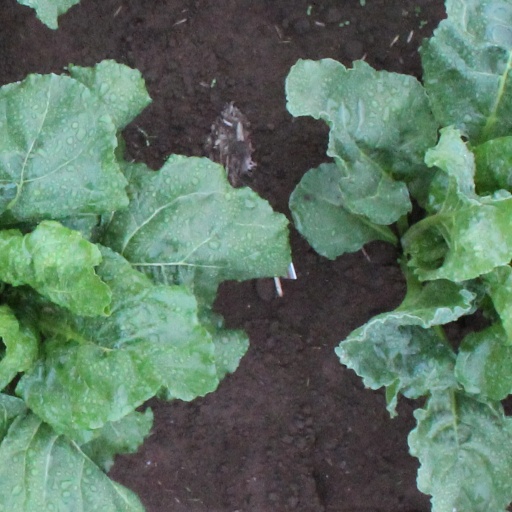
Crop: sugar beet